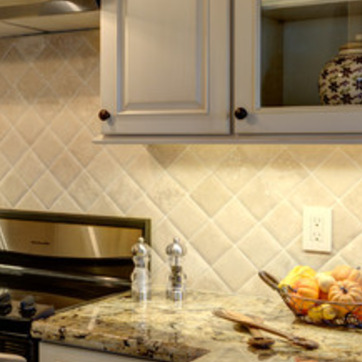
Material: tile